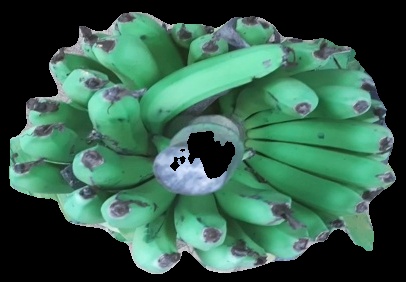
Variety: pachbale
Grade: grade2